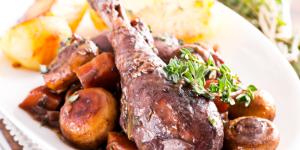
pollo al vino bien sencillo